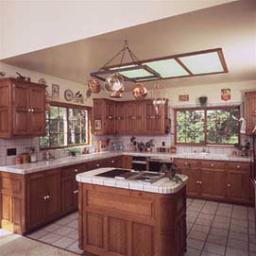
Room type: kitchen